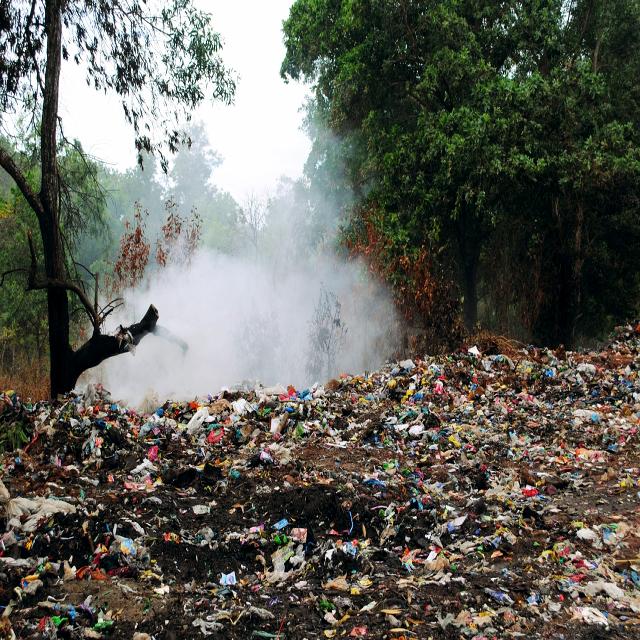
Label: Garbage